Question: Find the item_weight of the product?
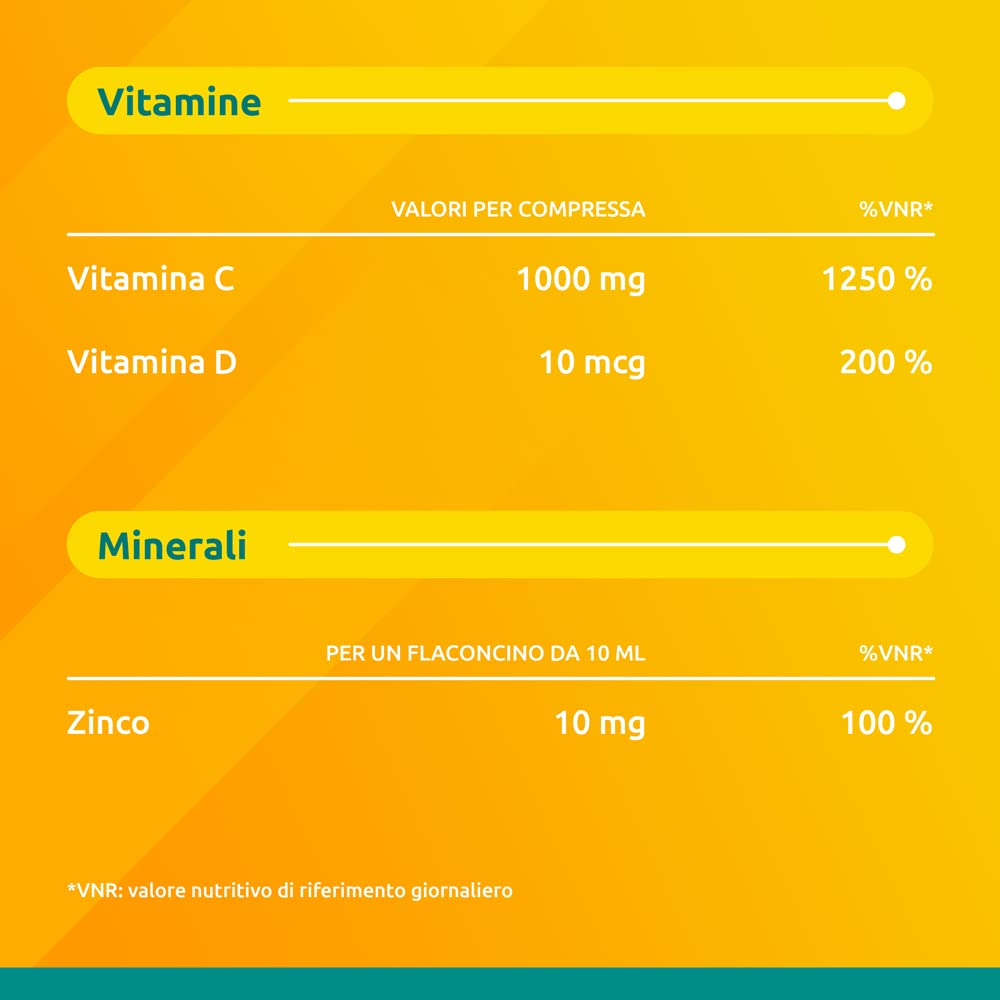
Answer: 1000.0 milligram